Pat Neshek

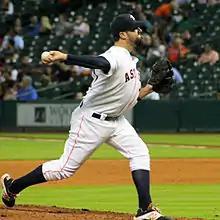
Neshek in 2015

Neshek had an unorthodox style of delivery that transitions from starting at a submarine angle to finishing sidearm with an explosive thrusting motion. Near the release of the pitch, his torso and arm angle in a moderate "V" shape. He developed the delivery after being struck in the forearm with a ball in high school by C. J. Woodrow, a former Philadelphia Phillies farmhand. He then began to throw sidearm and play shortstop due to his injury. When it healed, he could not change back to over the shoulder and his unique delivery stayed the way it is. He still has a lump in his forearm where he was struck.